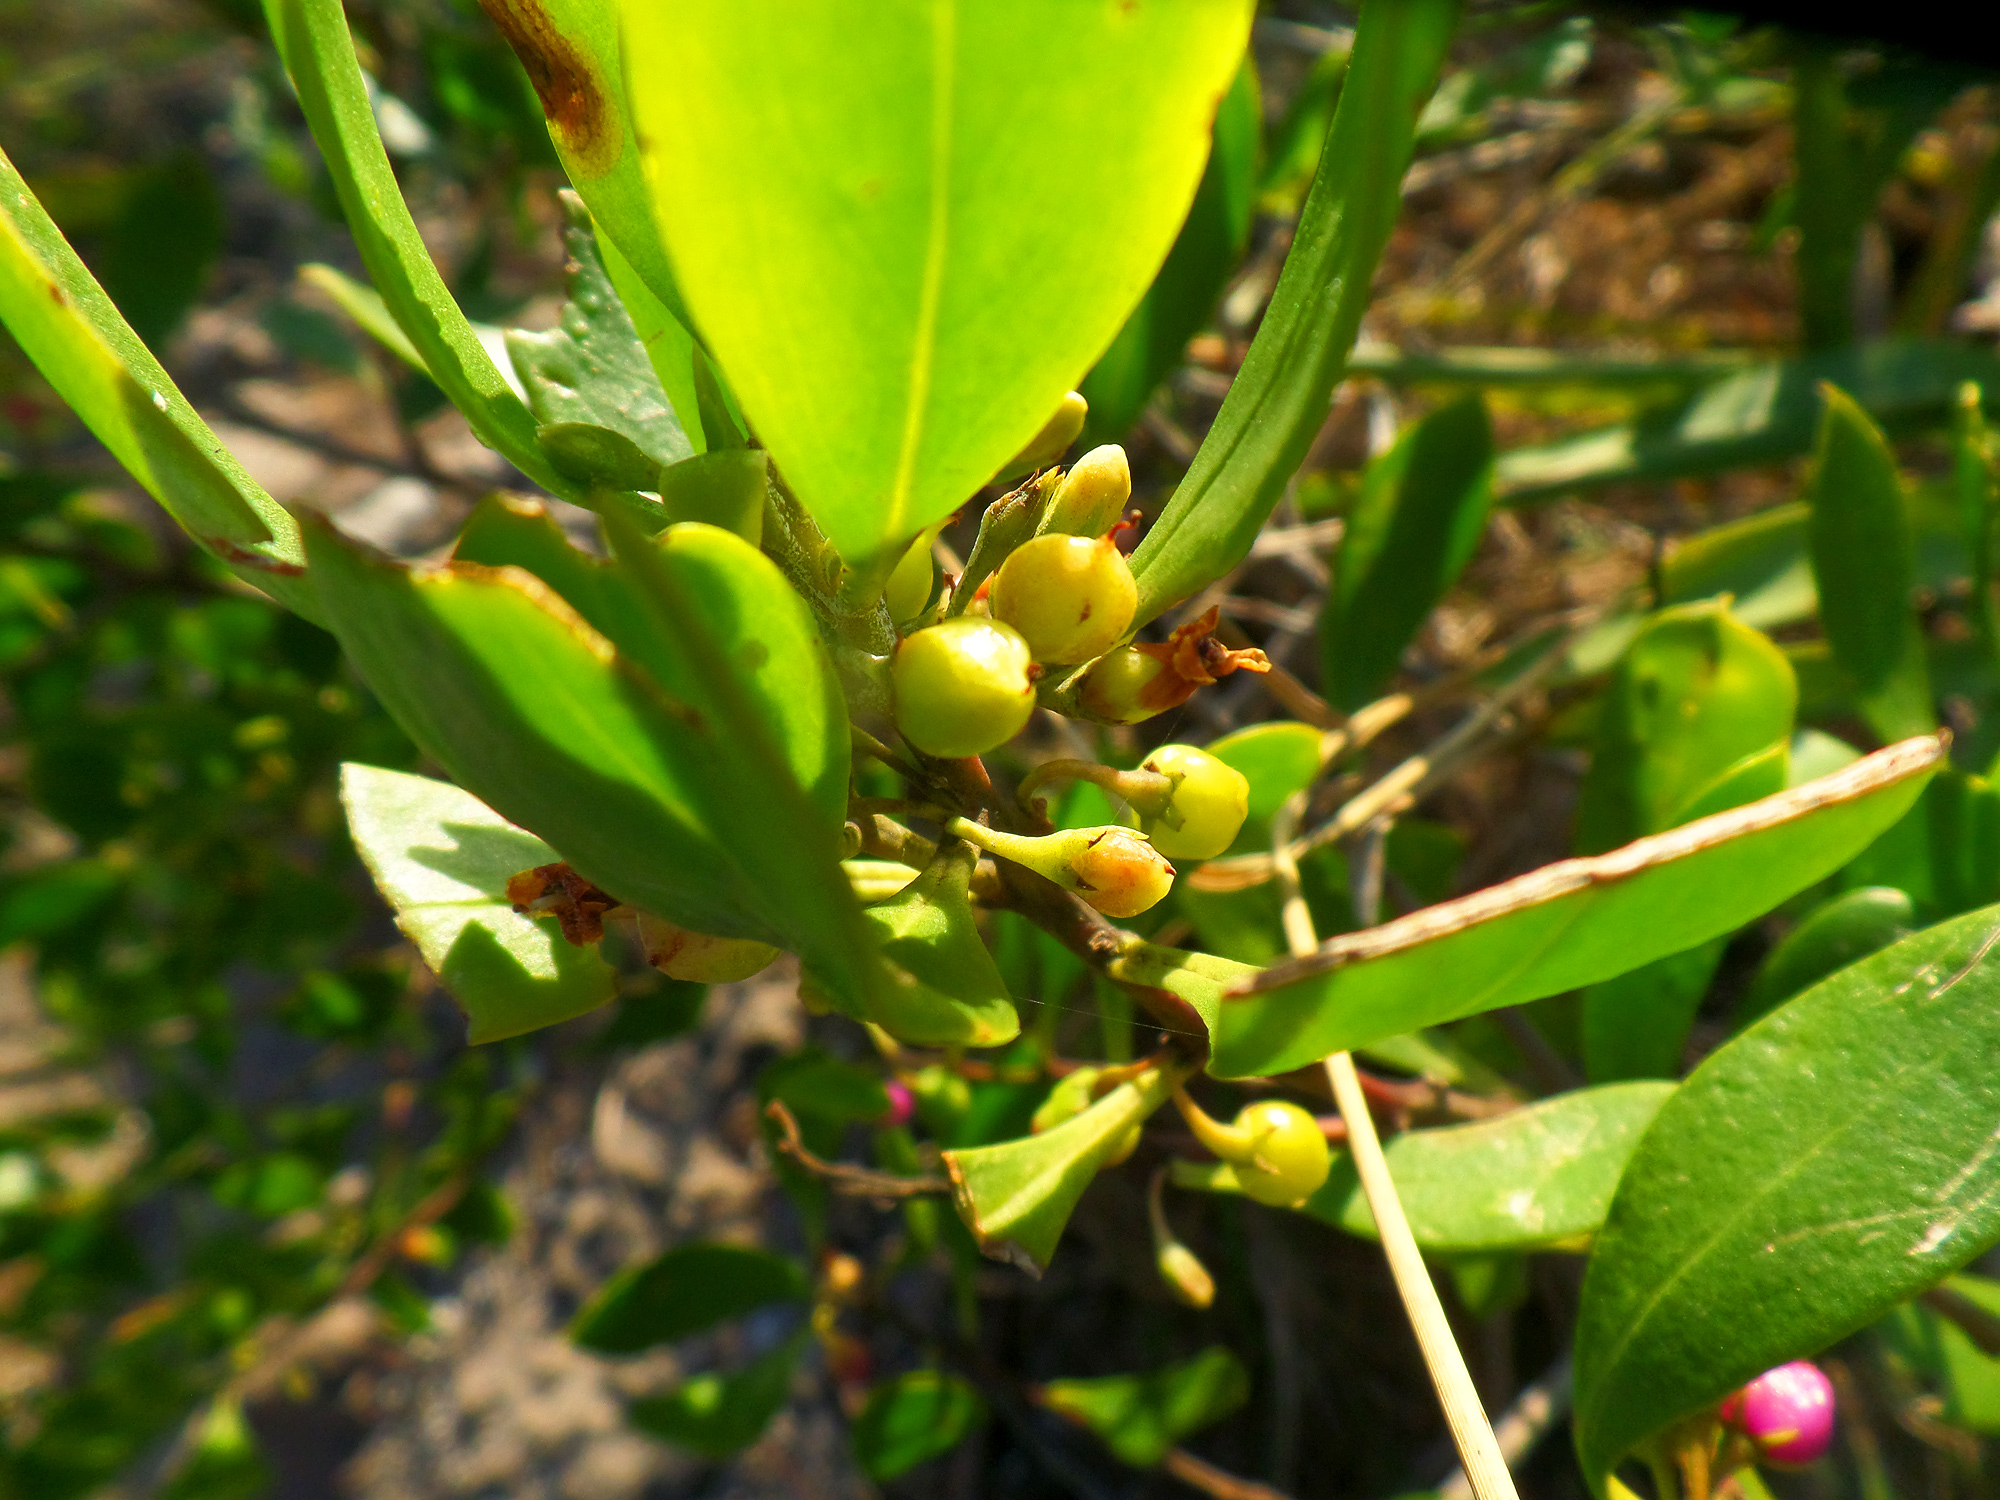
tree, nature, blossom, plant, sunlight, leaf, flower, food, green, produce, evergreen, botany, yellow, flora, wildflower, southcoastnsw, australia, leaves, narrawaleeinlet, shrub, tropics, macro photography, flowering plant, woody plant, land plant